S.O.S. Mulheres ao Mar

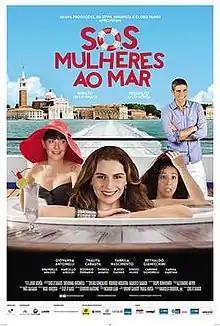
Theatrical release poster

S.O.S. Mulheres ao Mar is a 2014 Brazilian comedy film directed by Cris D'Amato starring Giovanna Antonelli, Reynaldo Gianecchini, Fabíula Nascimento, Thalita Carauta, Marcelo Airoldi and Emanuelle Araújo.